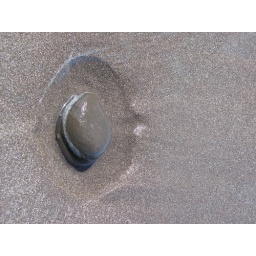
stone in water